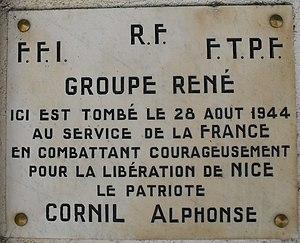
Photo de la plaque commémorative située 130 boulevard Gambetta et érigée en l'honneur du FFI Alphonse CORNIL tué le 28 août 1944 lors des combats pour la libération de Nice
Alphonse Joseph Cornil est né le 26 octobre 1879 à Mouscron en Belgique et est Mort pour la France le 28 août 1944 à Nice dans les combats pour la libération de Nice autour du passage à niveau.